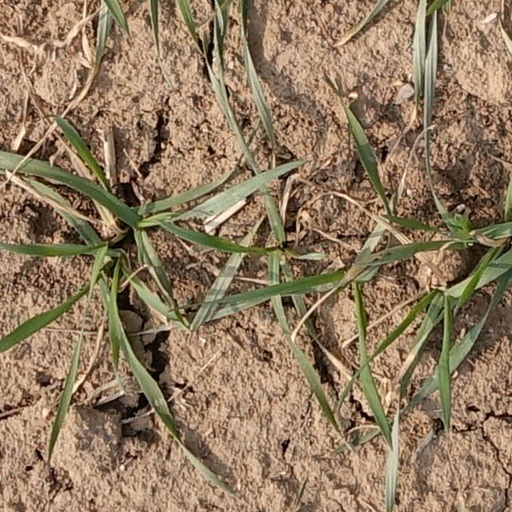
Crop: wheat